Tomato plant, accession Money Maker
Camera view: vertical (180 deg); turntable rotation: 120 degrees
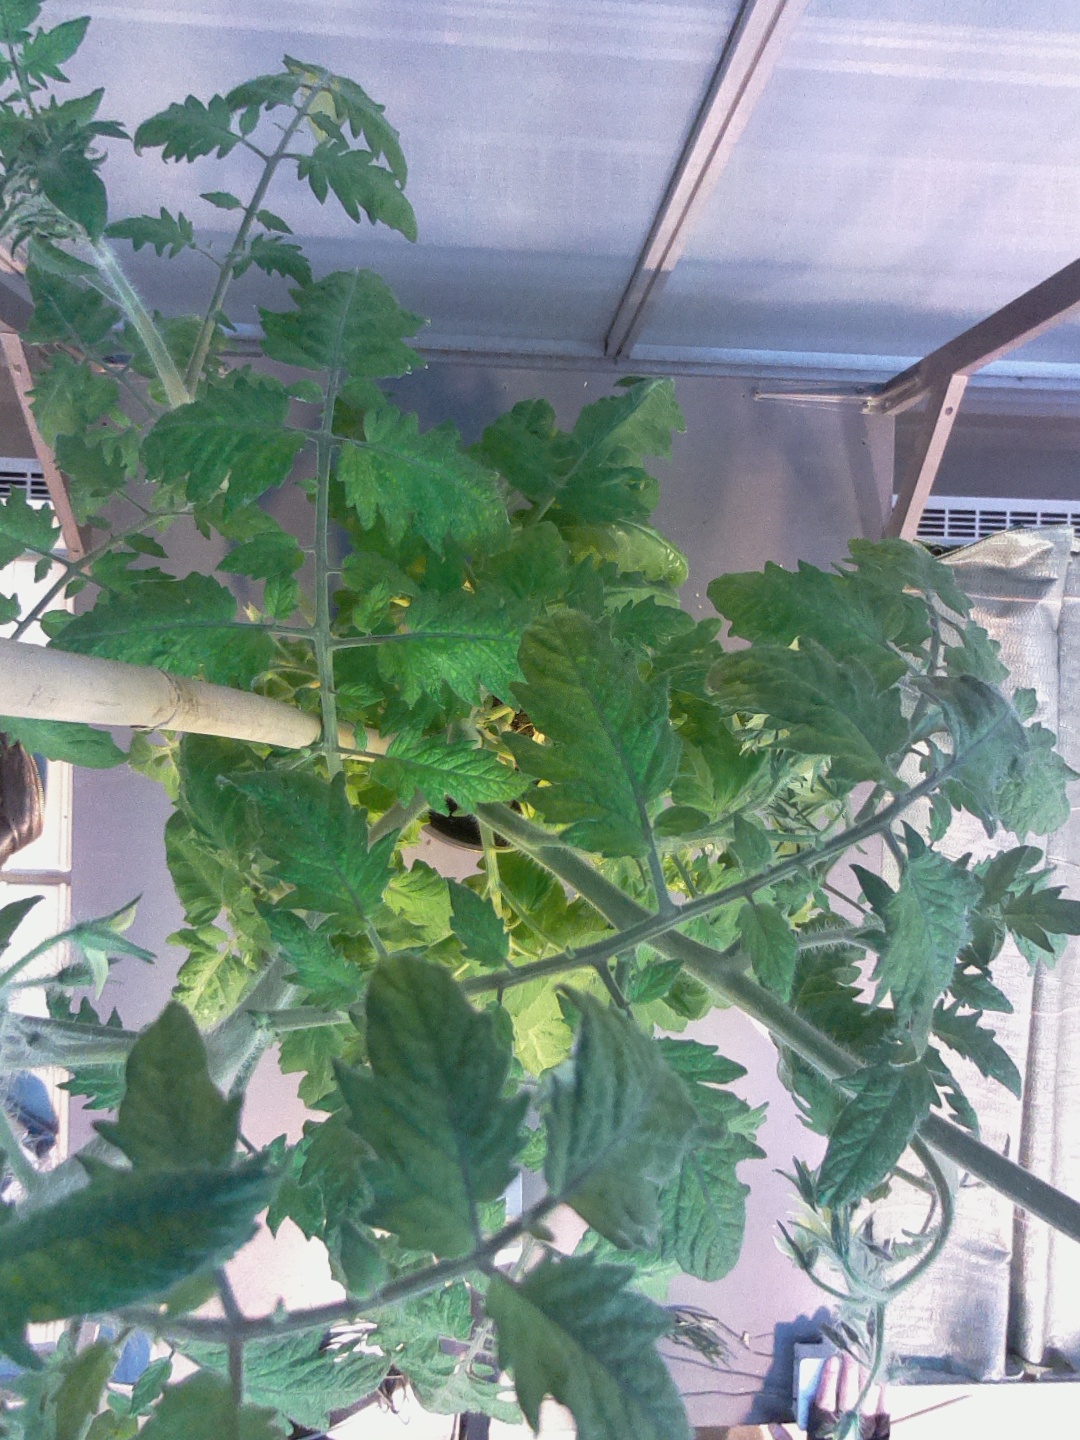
BBCH growth stage 71: 10%-20% of final fruit size